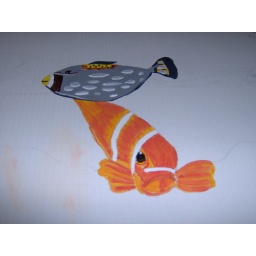
pic five of fish in ocean